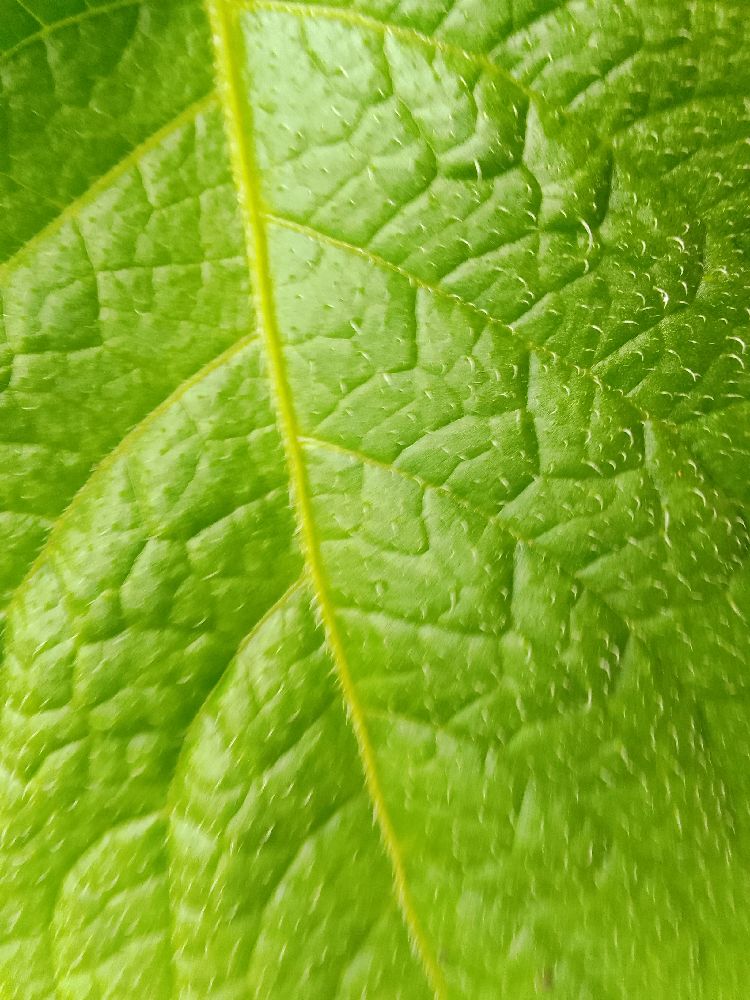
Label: Healthy